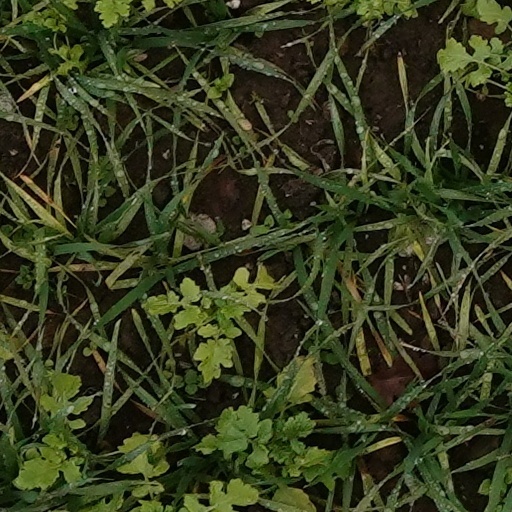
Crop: wheat